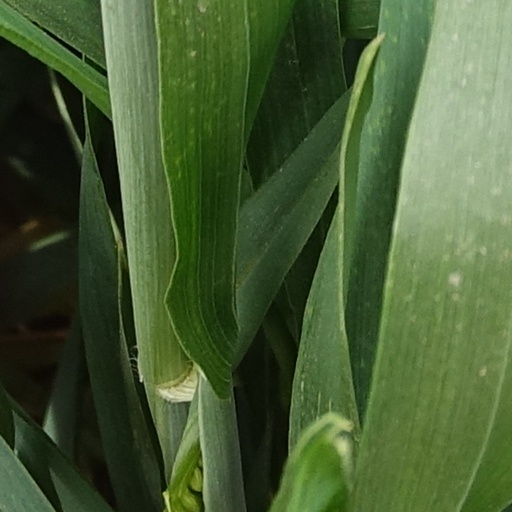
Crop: wheat